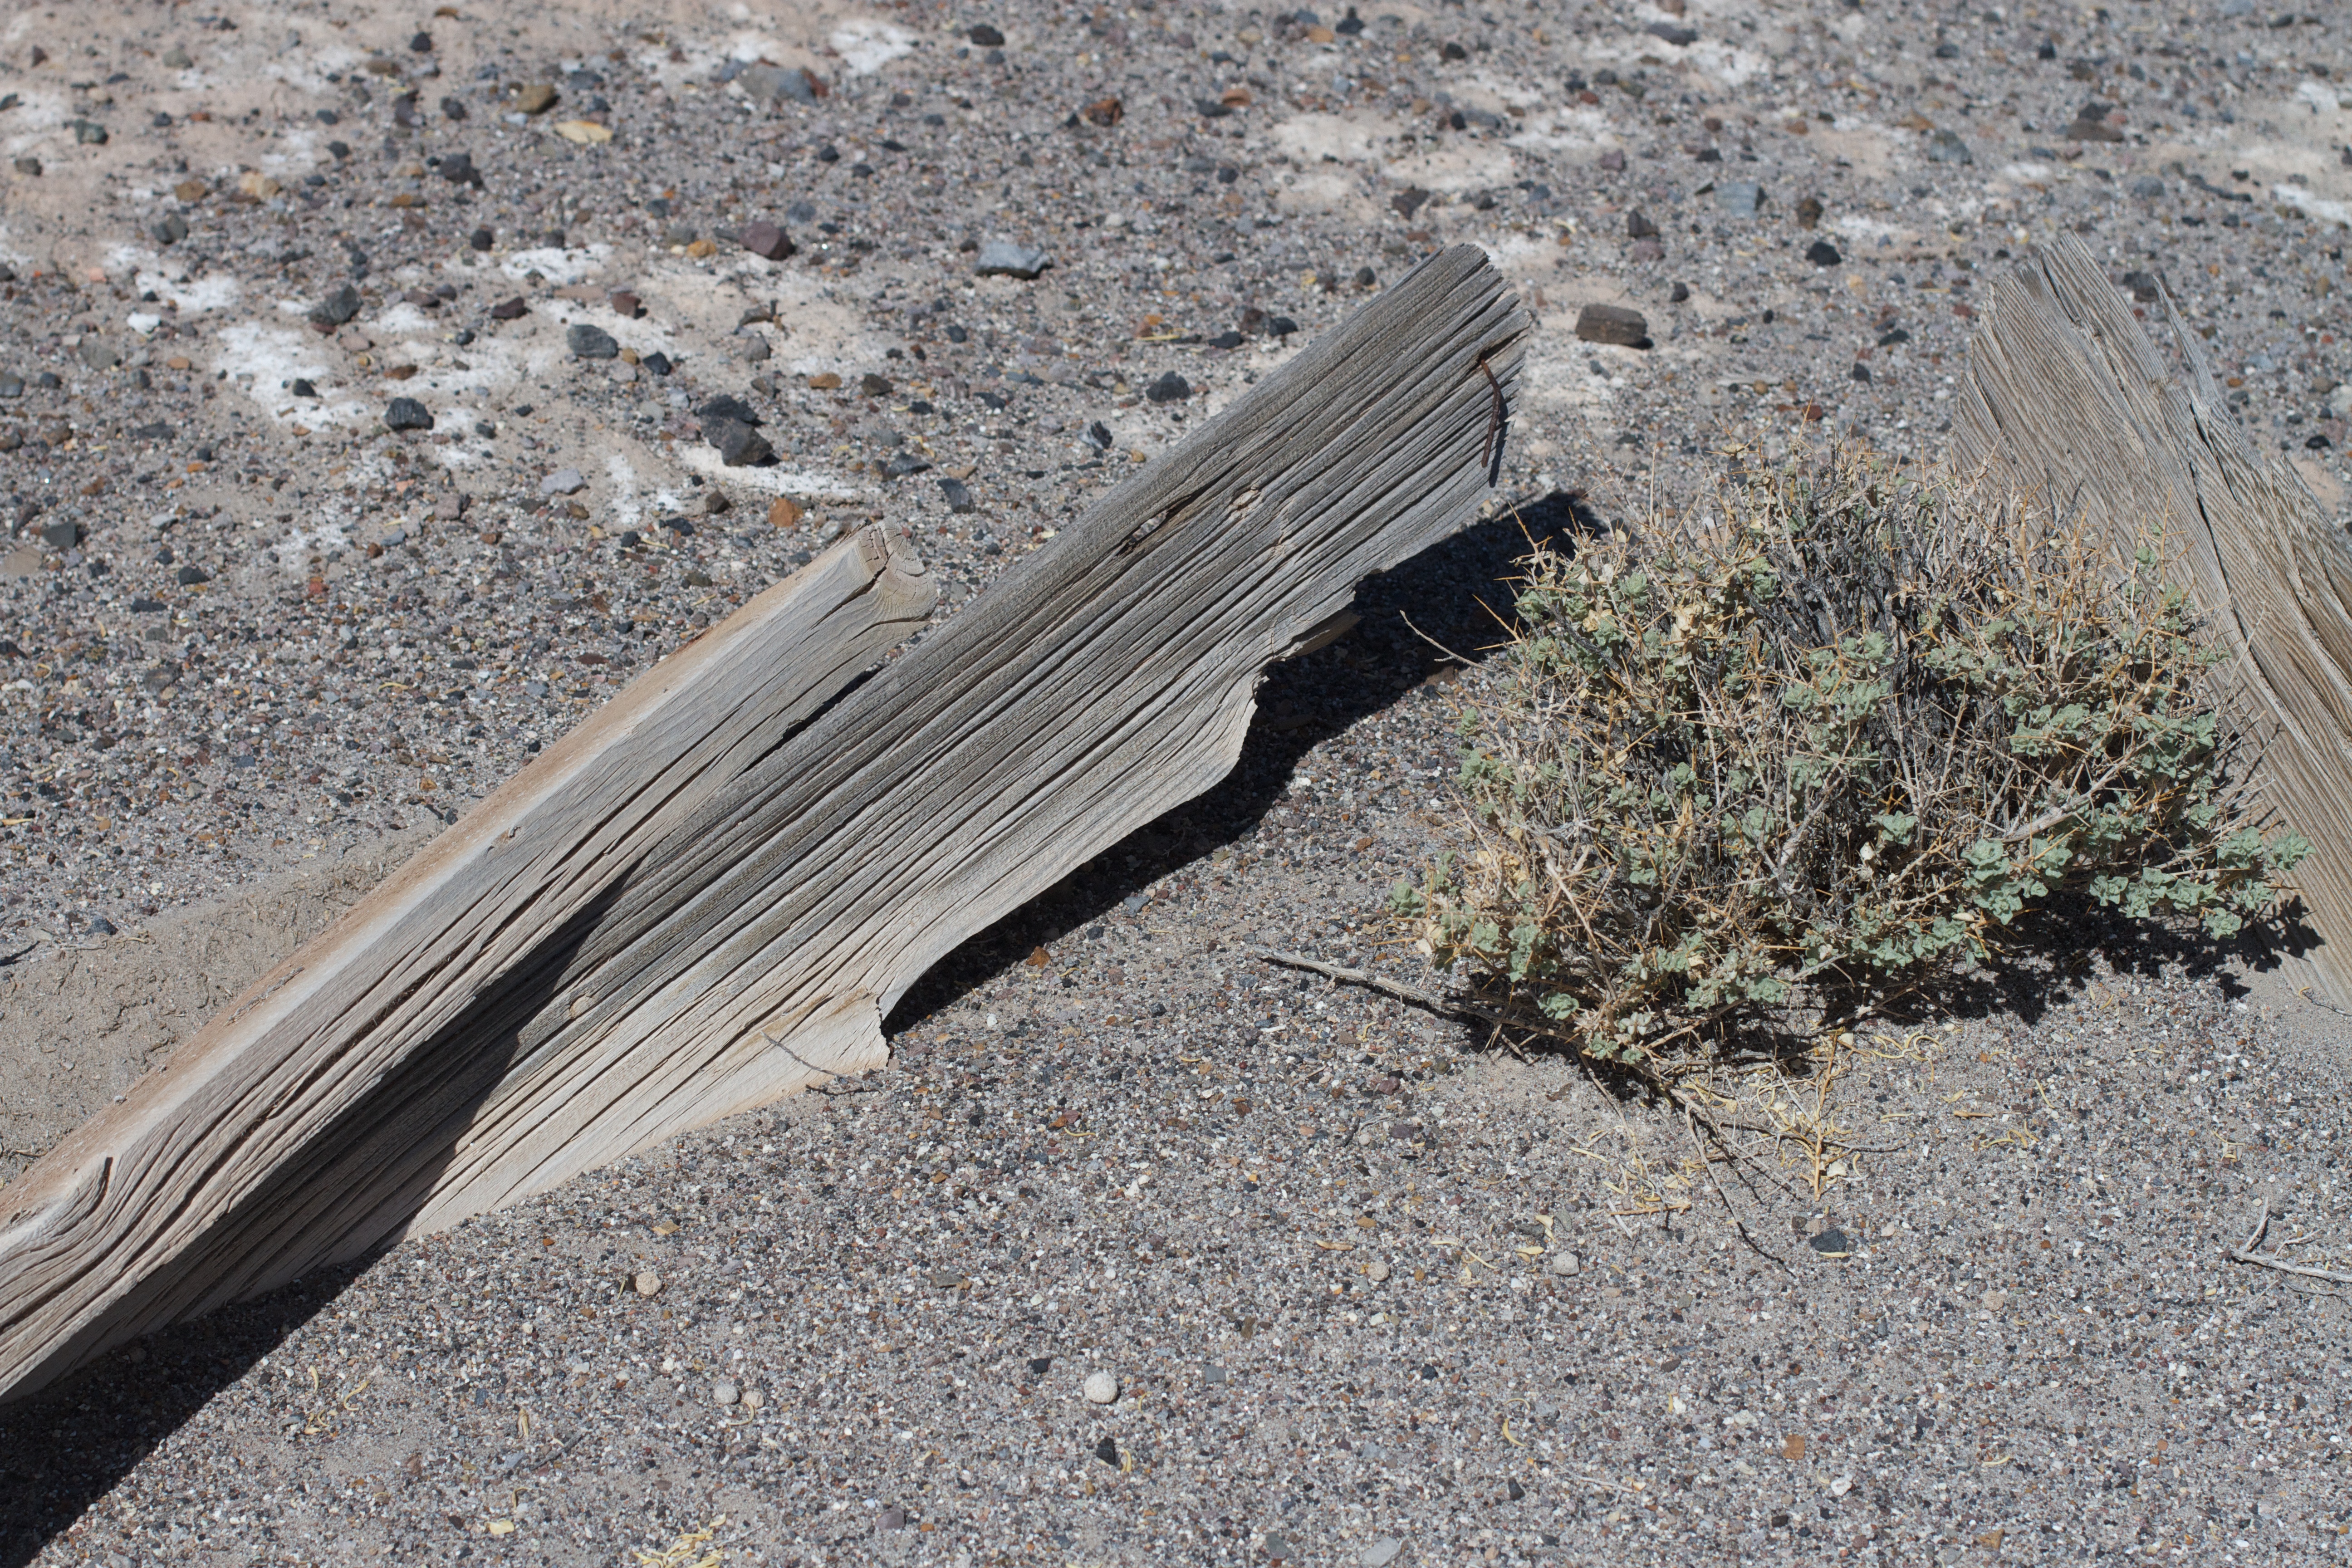
wing, wood, track, asphalt, weapon